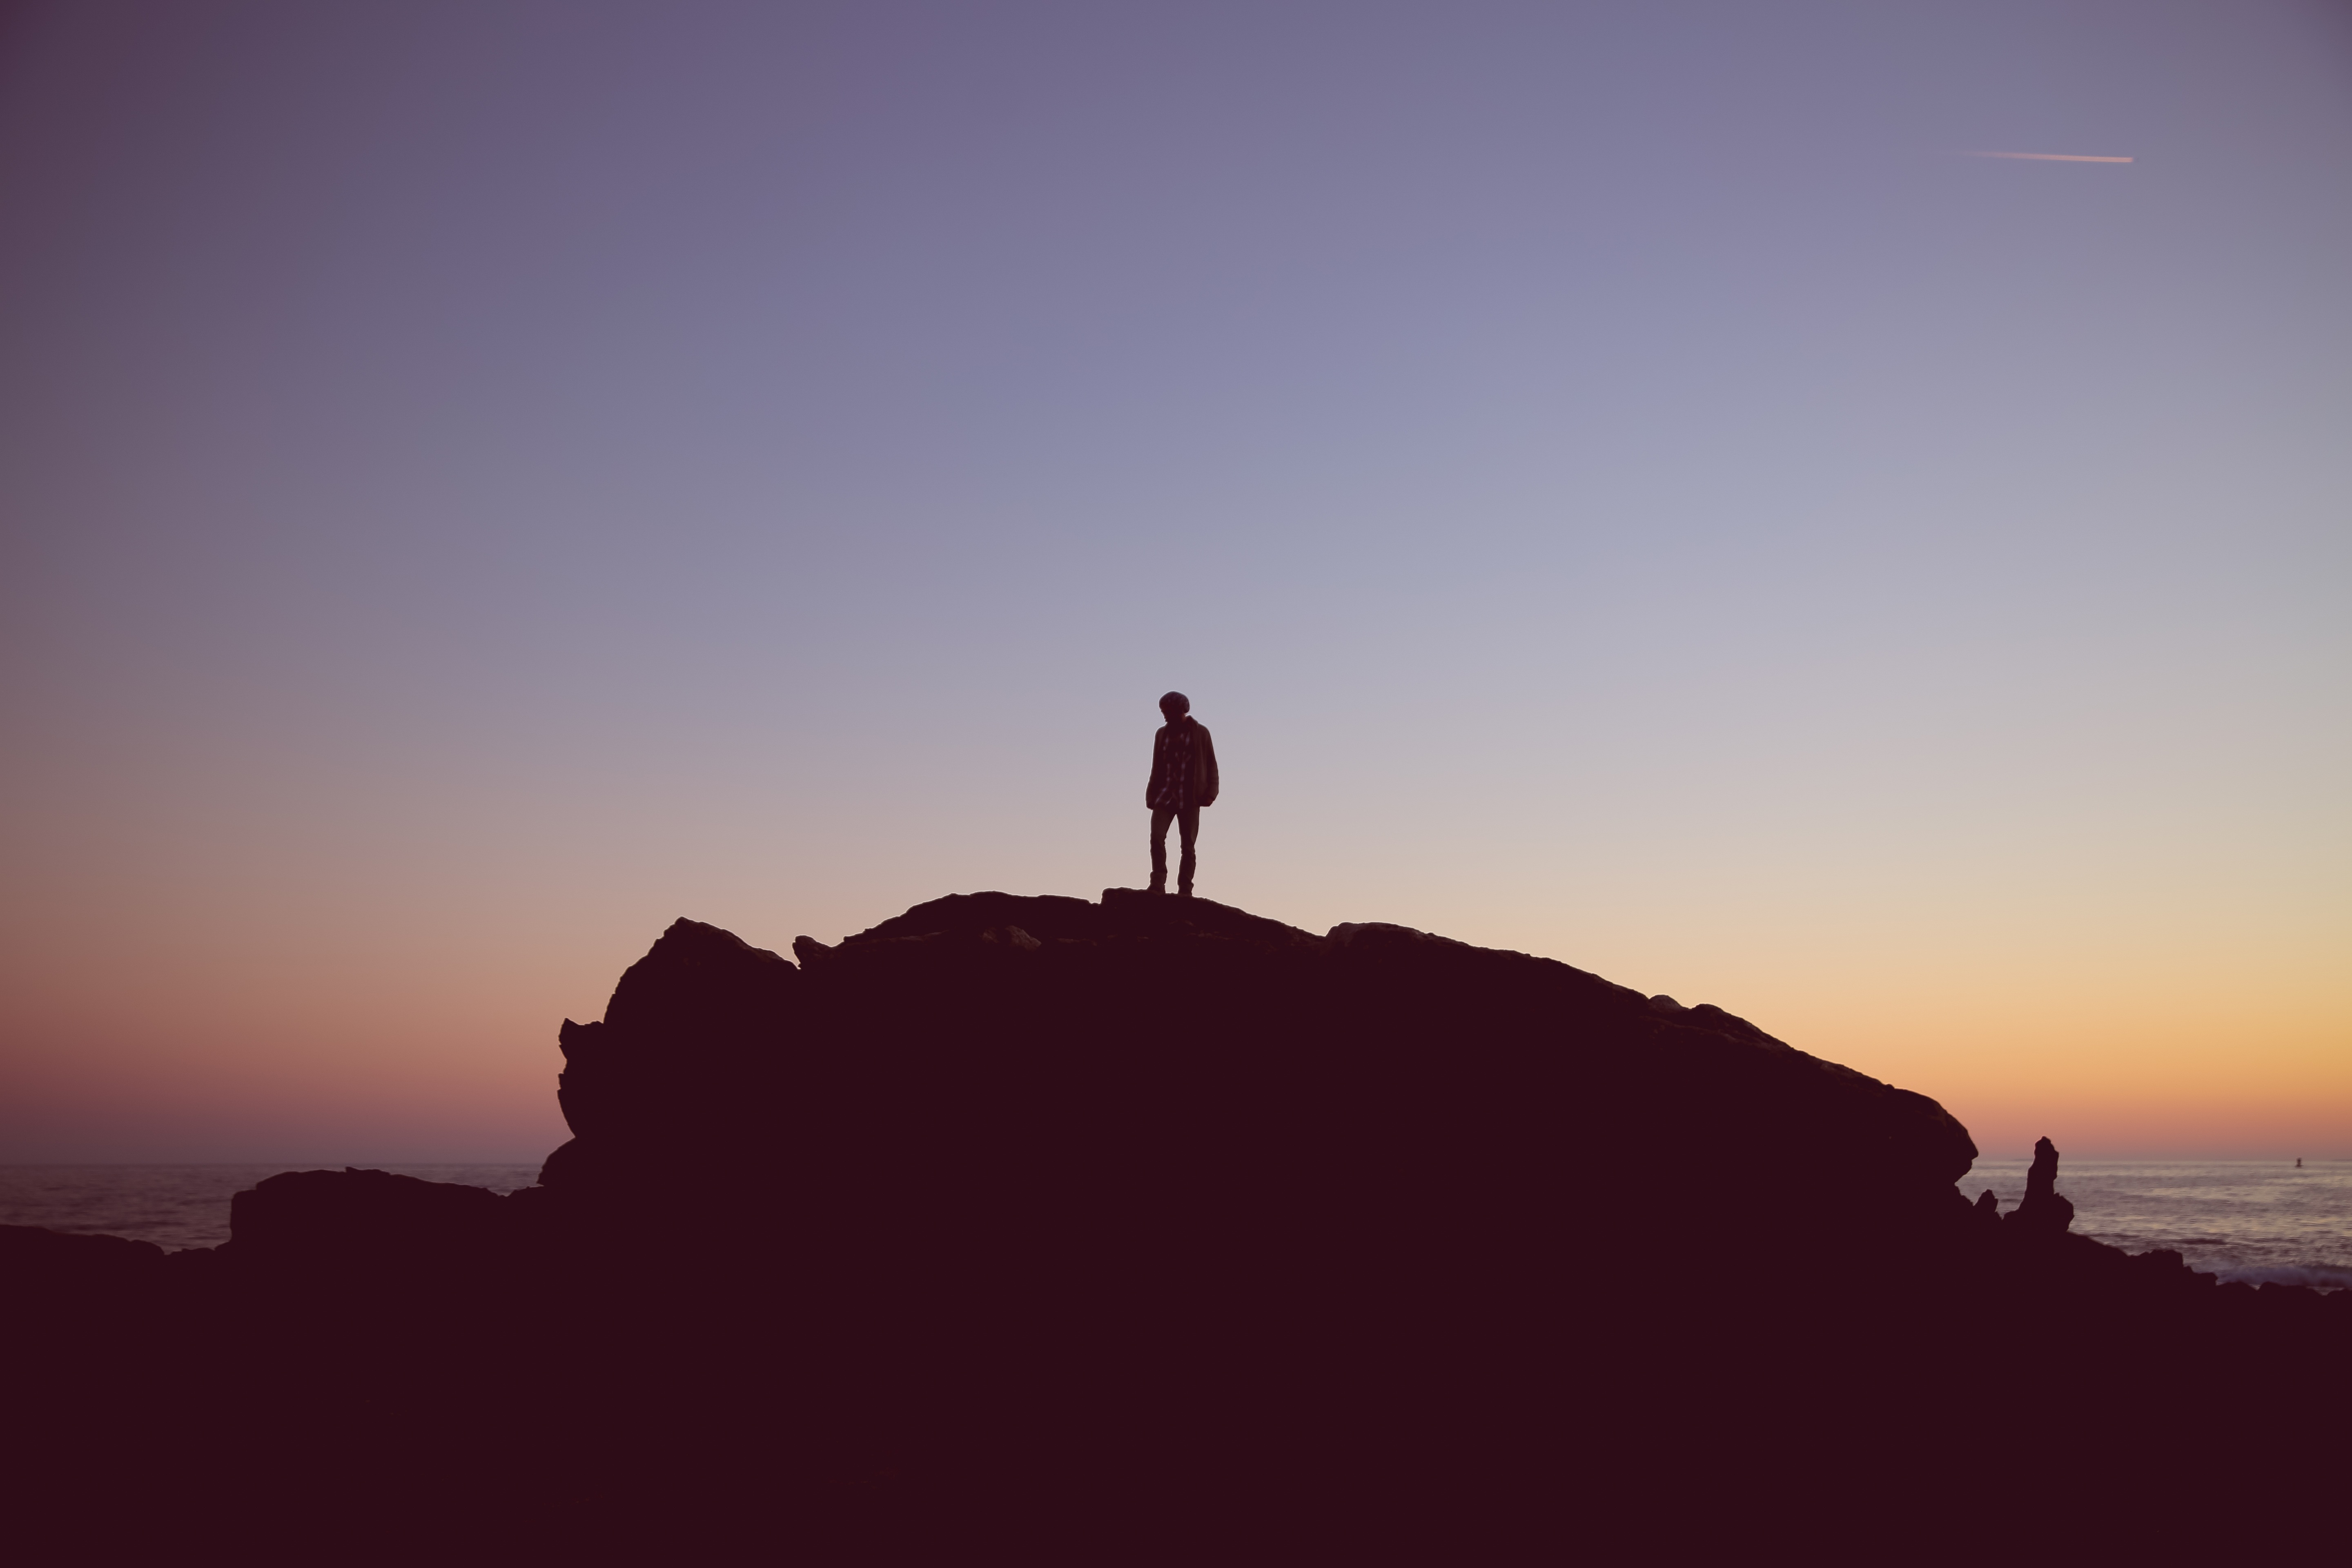
beach, sea, water, ocean, horizon, silhouette, mountain, sky, sun, sunrise, sunset, sunlight, morning, hill, dawn, dusk, evening, atmospheric phenomenon